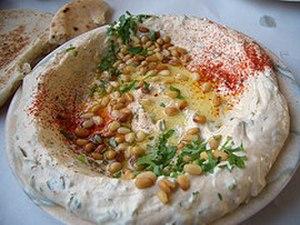
Israël, en forme longue l'État d'Israël, est un État situé sur la côte orientale de la mer Méditerranée au Proche-Orient en Asie occidentale. Son indépendance est proclamée le 14 mai 1948, après le vote du plan de partage de la Palestine le 29 novembre 1947 par l'Organisation des Nations unies qui met fin au mandat britannique et qui prévoit la création d’un État juif et d’un État arabe. Les premières bases politiques en ce sens ont été posées lors du premier congrès mondial sioniste à Bâle en 1897 sous la direction de Theodor Herzl.
La cuisine israélienne comprend les plats originaires d'Israël, ainsi que les plats apportés par les Juifs de la diaspora. Déjà avant l'établissement de l'État d'Israël, et particulièrement depuis la fin des années 1970, une cuisine fusion israélienne s'est développée.
La cuisine palestinienne est constituée d'aliments consommés par les Palestiniens, ce qui inclut les habitants des territoires palestiniens, d'Israël, les habitants des camps de réfugiés palestiniens des pays voisins ainsi que la diaspora palestinienne. La cuisine palestinienne provient des populations qui se sont installées en Palestine, en particulier pendant le califat omeyyade. Par la suite, elle a eu des influences perses et finalement de fortes influences turques dues aux populations arrivées pendant l'Empire ottoman. Elle est semblable aux autres cuisines du Levant, notamment les cuisines libanaise, syrienne et jordanienne.